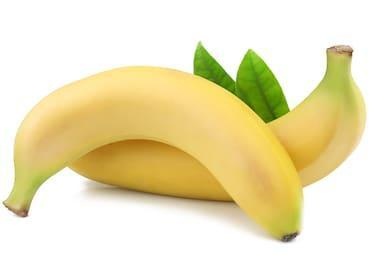
Label: banana